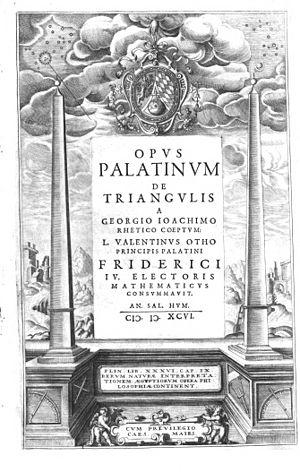
Page de titre de l'«
Georg Joachim de Porris, surnommé Rheticus c'est-à-dire « originaire de Rhétie », est un astronome et mathématicien, né à Feldkirch le 16 février 1514, mort le 4 décembre 1574 à Kassa dans le royaume de Hongrie. Il est passé à la postérité pour avoir décidé Copernic à publier son grand œuvre, le De revolutionibus orbium coelestium qui présente en détail sa théorie héliocentrique. Rheticus en a d'abord présenté lui-même les principes essentiels dans sa Narratio Prima parue en 1540. Ce « premier rapport » reste considéré comme une excellente introduction aux idées de Copernic.
Valentin Otho ou Othon né vers 1545, probablement à Magdebourg, et mort en 1603 à Heidelberg, est un mathématicien allemand. On se souvient de lui comme disciple de Georg Joachim Rheticus, dont il poursuit le monumental travail d'établissement de tables trigonométriques suffisamment précises, en particulier pour l'astronomie de l'époque, tables qu'il publie en 1596. Le travail de Rheticus et Otho ne sera véritablement achevé qu'au début du XVIIᵉ siècle par Bartholomeus Pitiscus.